Daniele Bolelli

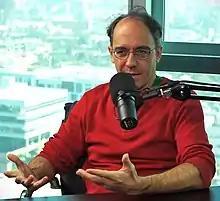
Bolelli on "The Art of Charm" in 2019

Daniele Bolelli (born January 11, 1974) is an Italian writer, university lecturer, martial artist, and podcaster based in Southern California. He is the author of several books on philosophy, and martial arts, including "On the Warrior's Path". Known for his writing since the 1990s in Italy and the early 2000s in the United States, Bolelli rose to greater public prominence in the 2010s, beginning with his appearances on popular podcasts such as "The Joe Rogan Experience". He went on to create his own podcasts, and has hosted "The Drunken Taoist" since 2012 and "History on Fire" since 2015.